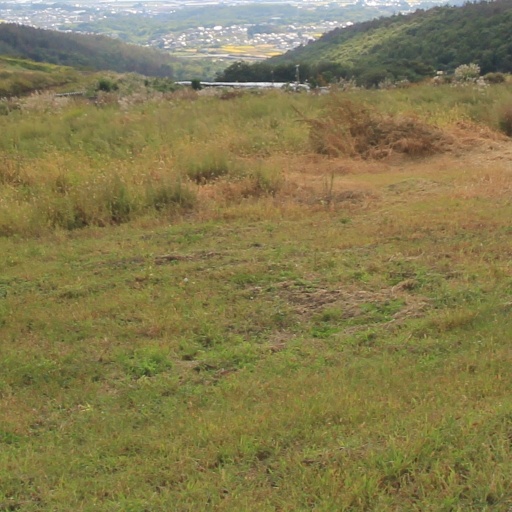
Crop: grape